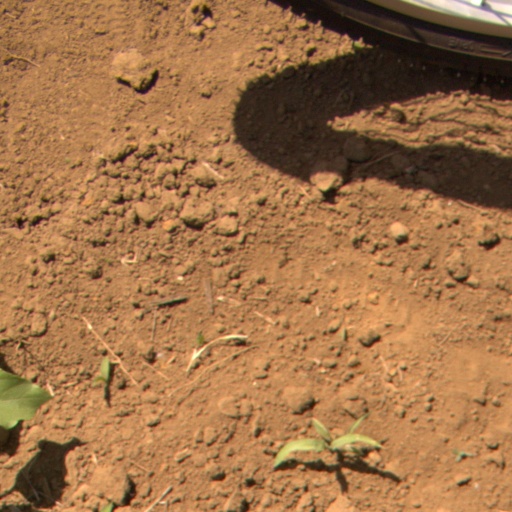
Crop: Jerusalem artichoke